Hugo Badalić

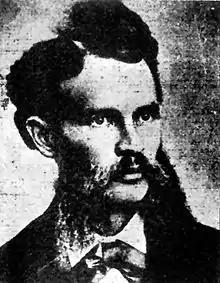
Hugo Badalić

Badalić attended primary school in his native city and Kostajnica, and the Classical Gymnasium in Zagreb. After finishing the gymnasium he went to university in Vienna where he graduated with a degree in Classical philology in 1874. The same year he was appointed as a teacher of the Grand Gymnasium in Zagreb. In 1879 he served as a professor at the Gymnasium in Rijeka, returning in 1882 to Zagreb where he worked at the gymnasium in Gornji Grad. From 1884, he served as the director of a female high school in Zagreb, and from 1896 as the first director of the newly established Grand Gymnasium in Zagreb's Donji Grad (today's building of the Classical Gymnasium). He published writings in "Agramer Tagblatt", "Napredak", "Hrvatska vila", "Velebit" and many other periodicals. In 1884, he was elected to the committee of Matica hrvatska, where he edited a number of Matica's editions among which the collection of poetry "Hrvatska antologija" (Zagreb, 1892) can be singled out as the most notable. Badalić was the author of numerous literary discussions, recensions, pedagogic articles, and together with Ivan Broz, wrote the mandatory high-school handbook "Poetika i stilistika za Hrvatsku čitanku za niže razrede srednje škole". He also published a collection of romantic songs: "Zlatno doba" (publisher Franz Bondy, Wien).